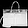
Label: Bag